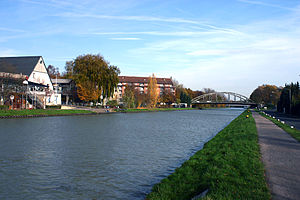
Dortmund-Ems-Kanal
Kanalen ved Münster.